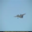
Label: airplane